Giovanni Agnelli

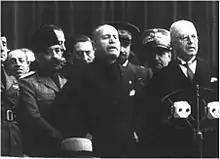
Mussolini giving a speech in Turin with Agnelli in 1923

An acquaintance of Benito Mussolini since 1914, Agnelli was appointed in 1923 by Mussolini as a senator for the National Fascist Party. His newspaper "La Stampa" distanced themselves from Mussolini; thanks to his connections with the House of Savoy, he could assert autonomy from the Italian fascist regime. As an example, he appointed Curzio Malaparte, who was disliked by Mussolini, as director of "La Stampa", and took on as private tutor of his grandson the liberal anti-fascist Franco Antonicelli, and allowed his nephews to attend as their tutor the anti-fascist Augusto Monti, and another anti-fascist, Massimo Mila, as their musicologist. In addition, he sought as accountant Vittorio Valletta, who was known to the Fascist regime for his social democratic ideas, membership in Freemasonry, and clandestine connections with exiled anti-fascists in France, including Giuseppe Saragat. Mussolini described Agnelli as too old to be fascist, and he was suspected by the regime of helping the anti-fascist movement Giustizia e Libertà in the 1930s.